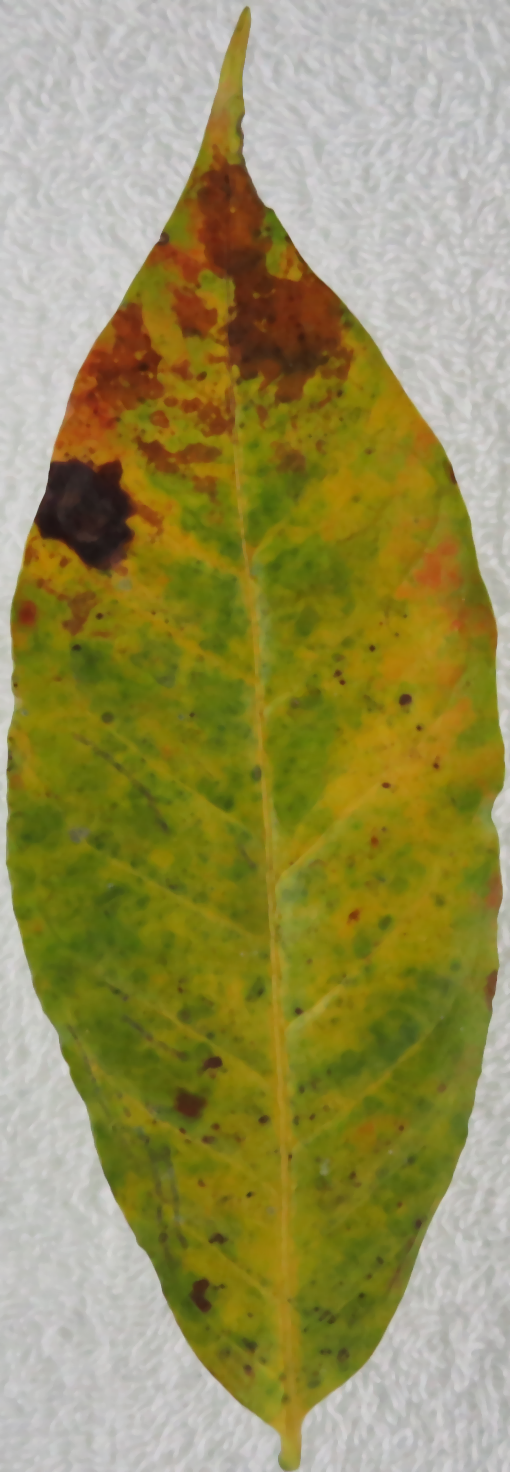
Label: phosphorus-P